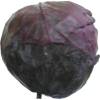
Label: red_cabbage